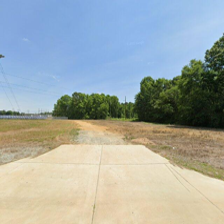
Label: streetView